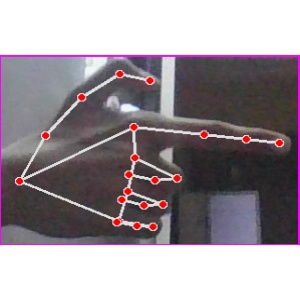
अक्षर: ब